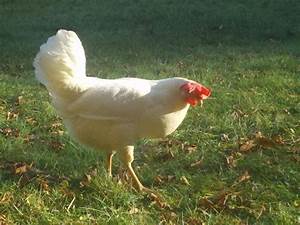
Label: gallina